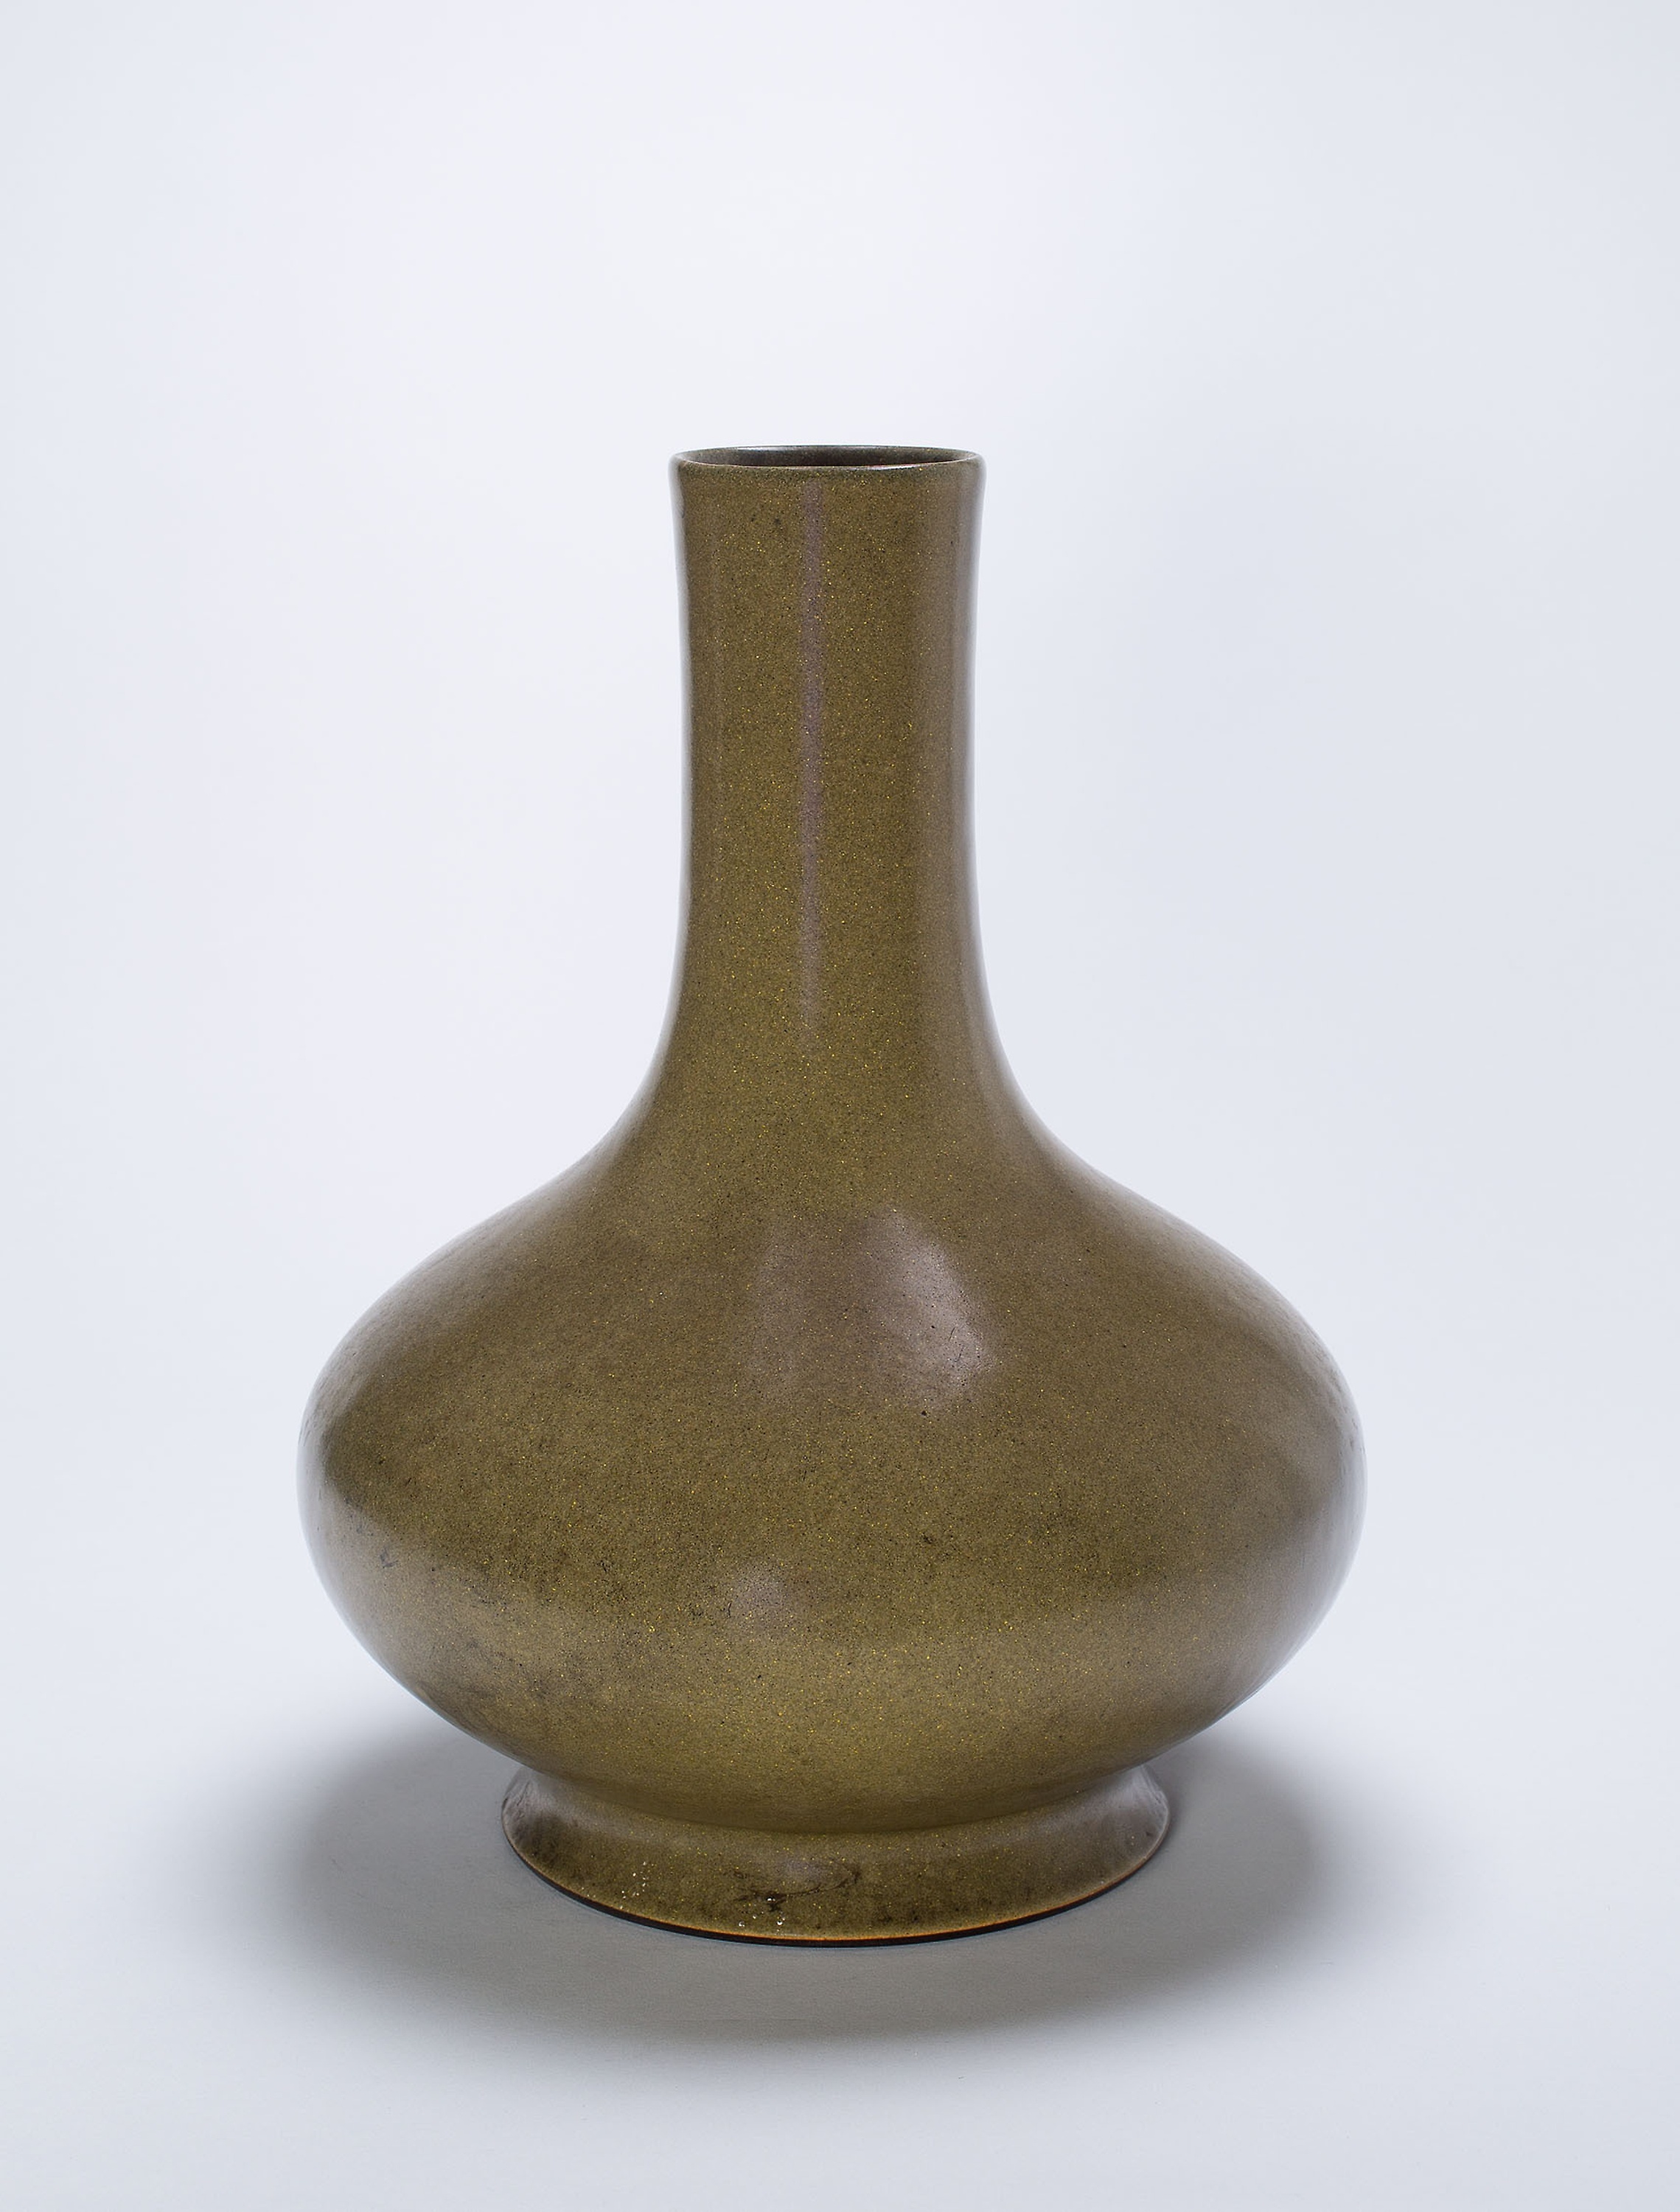
vase, artifact, earthenware, ceramic, pottery, metal, glass